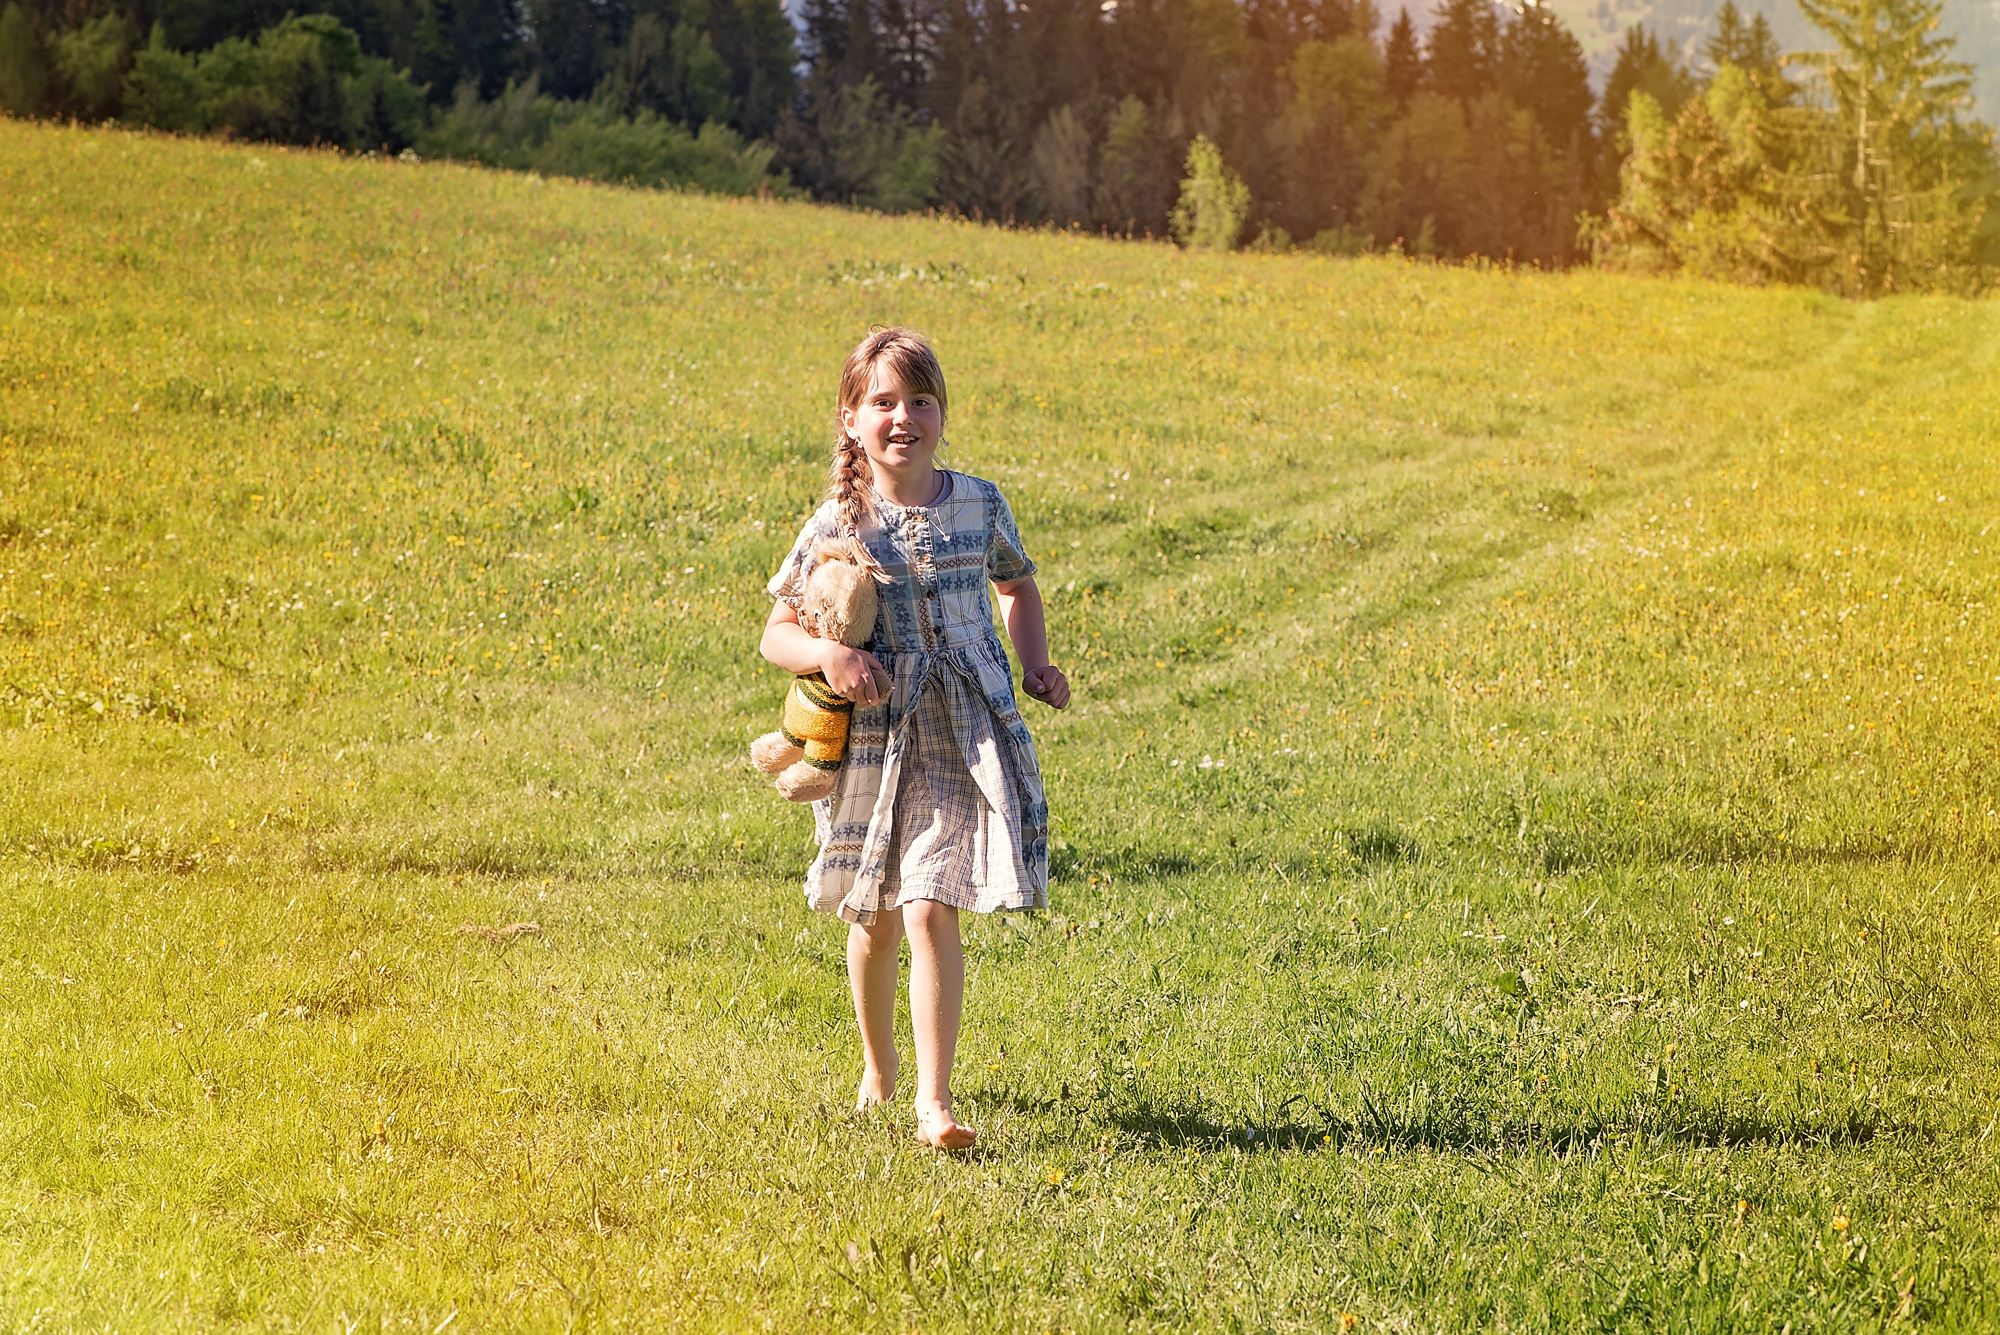
nature, grass, wilderness, walking, girl, trail, field, meadow, prairie, run, adventure, child, human, teddy bear, barefoot, sports, grassland, blond, out, habitat, rural area, grass family